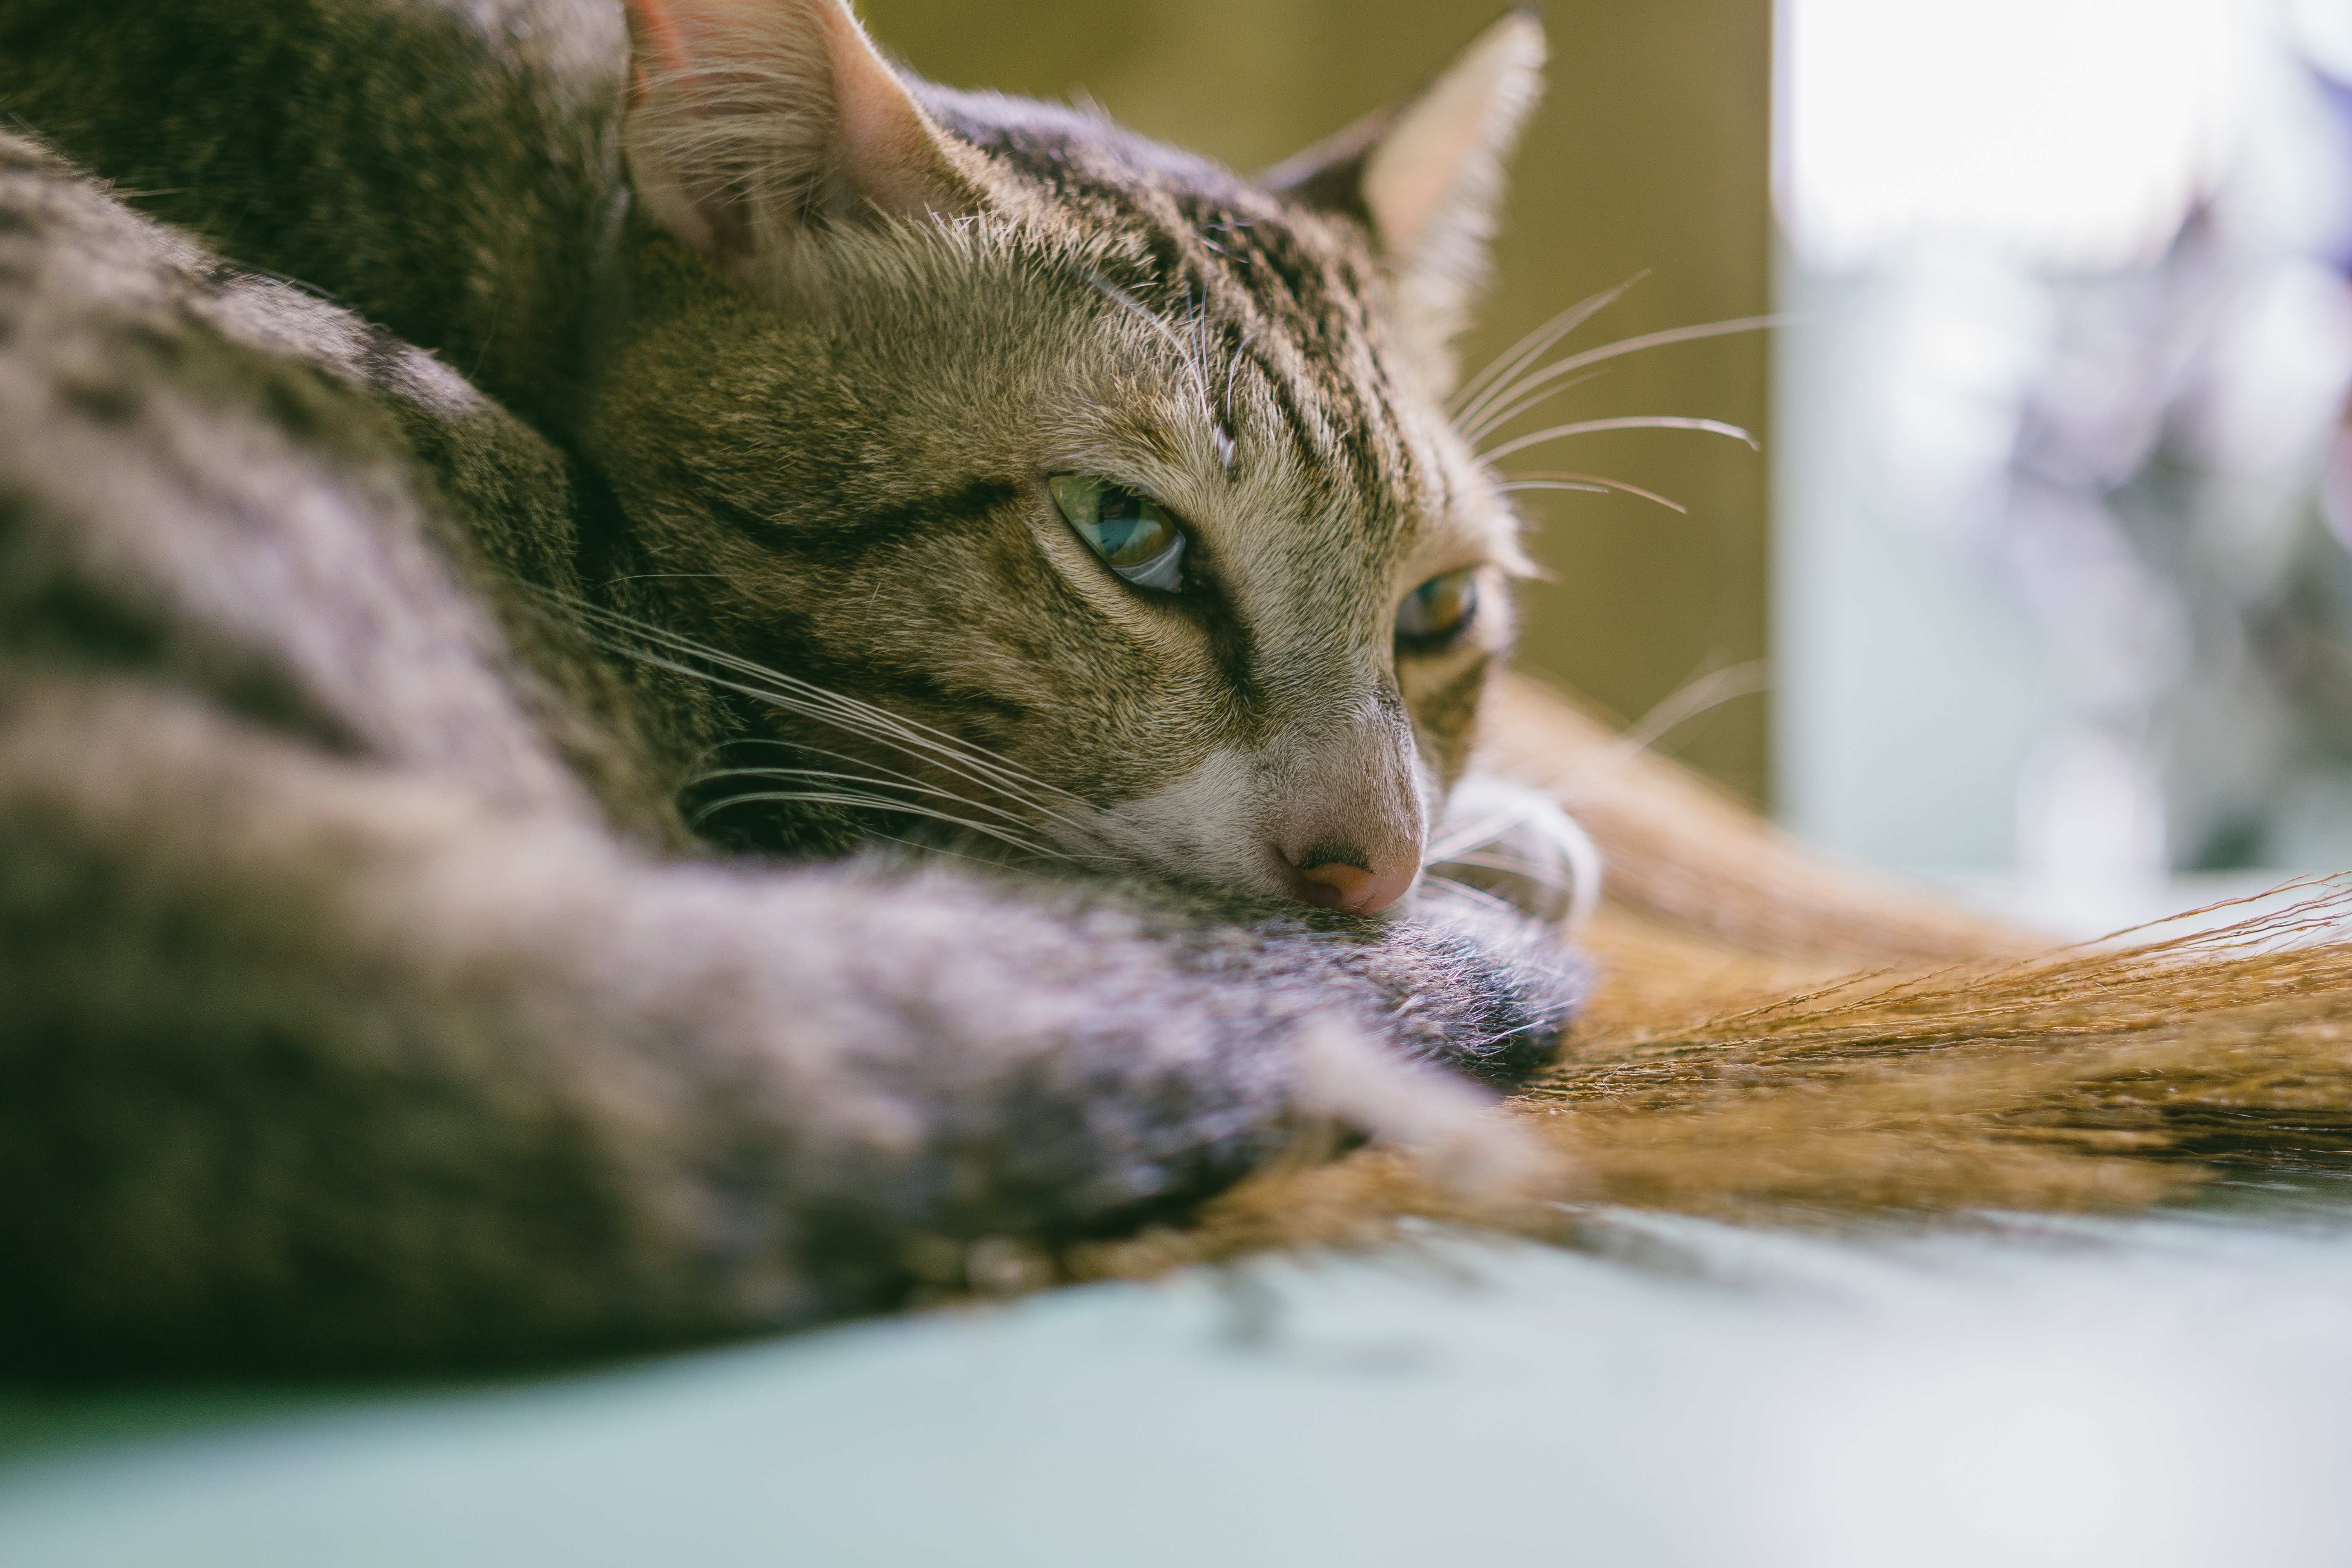
cat, whiskers, small to medium sized cats, mammal, felidae, green, tabby cat, grass, eye, carnivore, domestic short haired cat, european shorthair, snout, close up, wildlife, fur, tree, dragon li, aegean cat, kitten, wild cat, plant, photography, asian